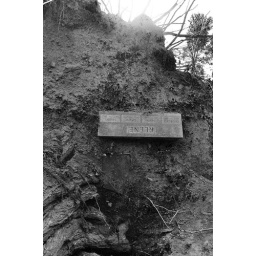
This is the ground the tree tore up with it, and the tombstone of the coffin who is hanging below it.